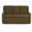
Label: couch